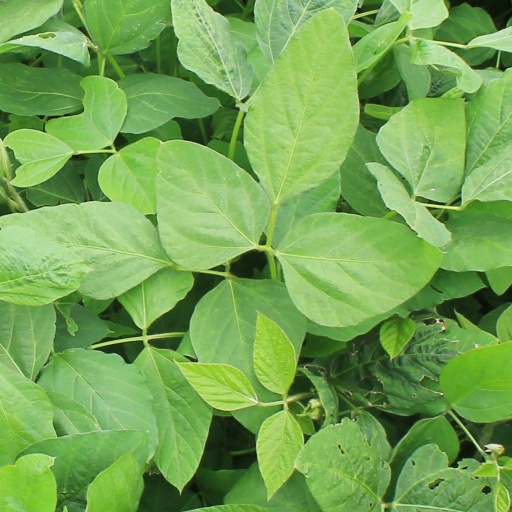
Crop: soybean